Tamasha (2015 film)

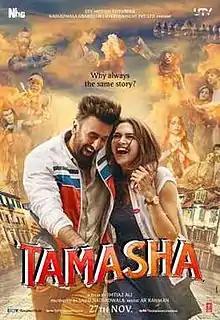
Theatrical release poster

Tamasha is a 2015 Indian coming-of-age romantic drama film written and directed by Imtiaz Ali and produced by Sajid Nadiadwala from his studio, Nadiadwala Grandson Entertainment. It stars Ranbir Kapoor and Deepika Padukone. The film score and soundtrack album were composed by A. R. Rahman, while the lyrics for the songs were written by Irshad Kamil. "Tamasha" was filmed in the Indian cities of Shimla, Delhi, Gurgaon, and Kolkata, with additional filming in Tokyo and Corsica. The film tells the story of character Ved Vardhan Sahni (played by Ranbir Kapoor) in three stages–as a 9-year-old child, a 19-year-old adolescent and a 30-year-old adult in a nonlinear narrative.